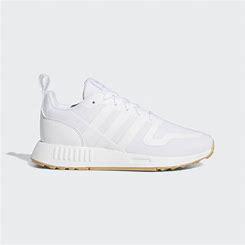
Brand: Adidas
Model: Multix